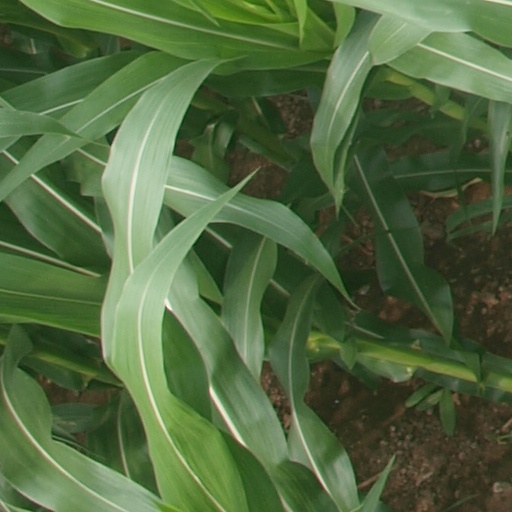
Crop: maize; corn